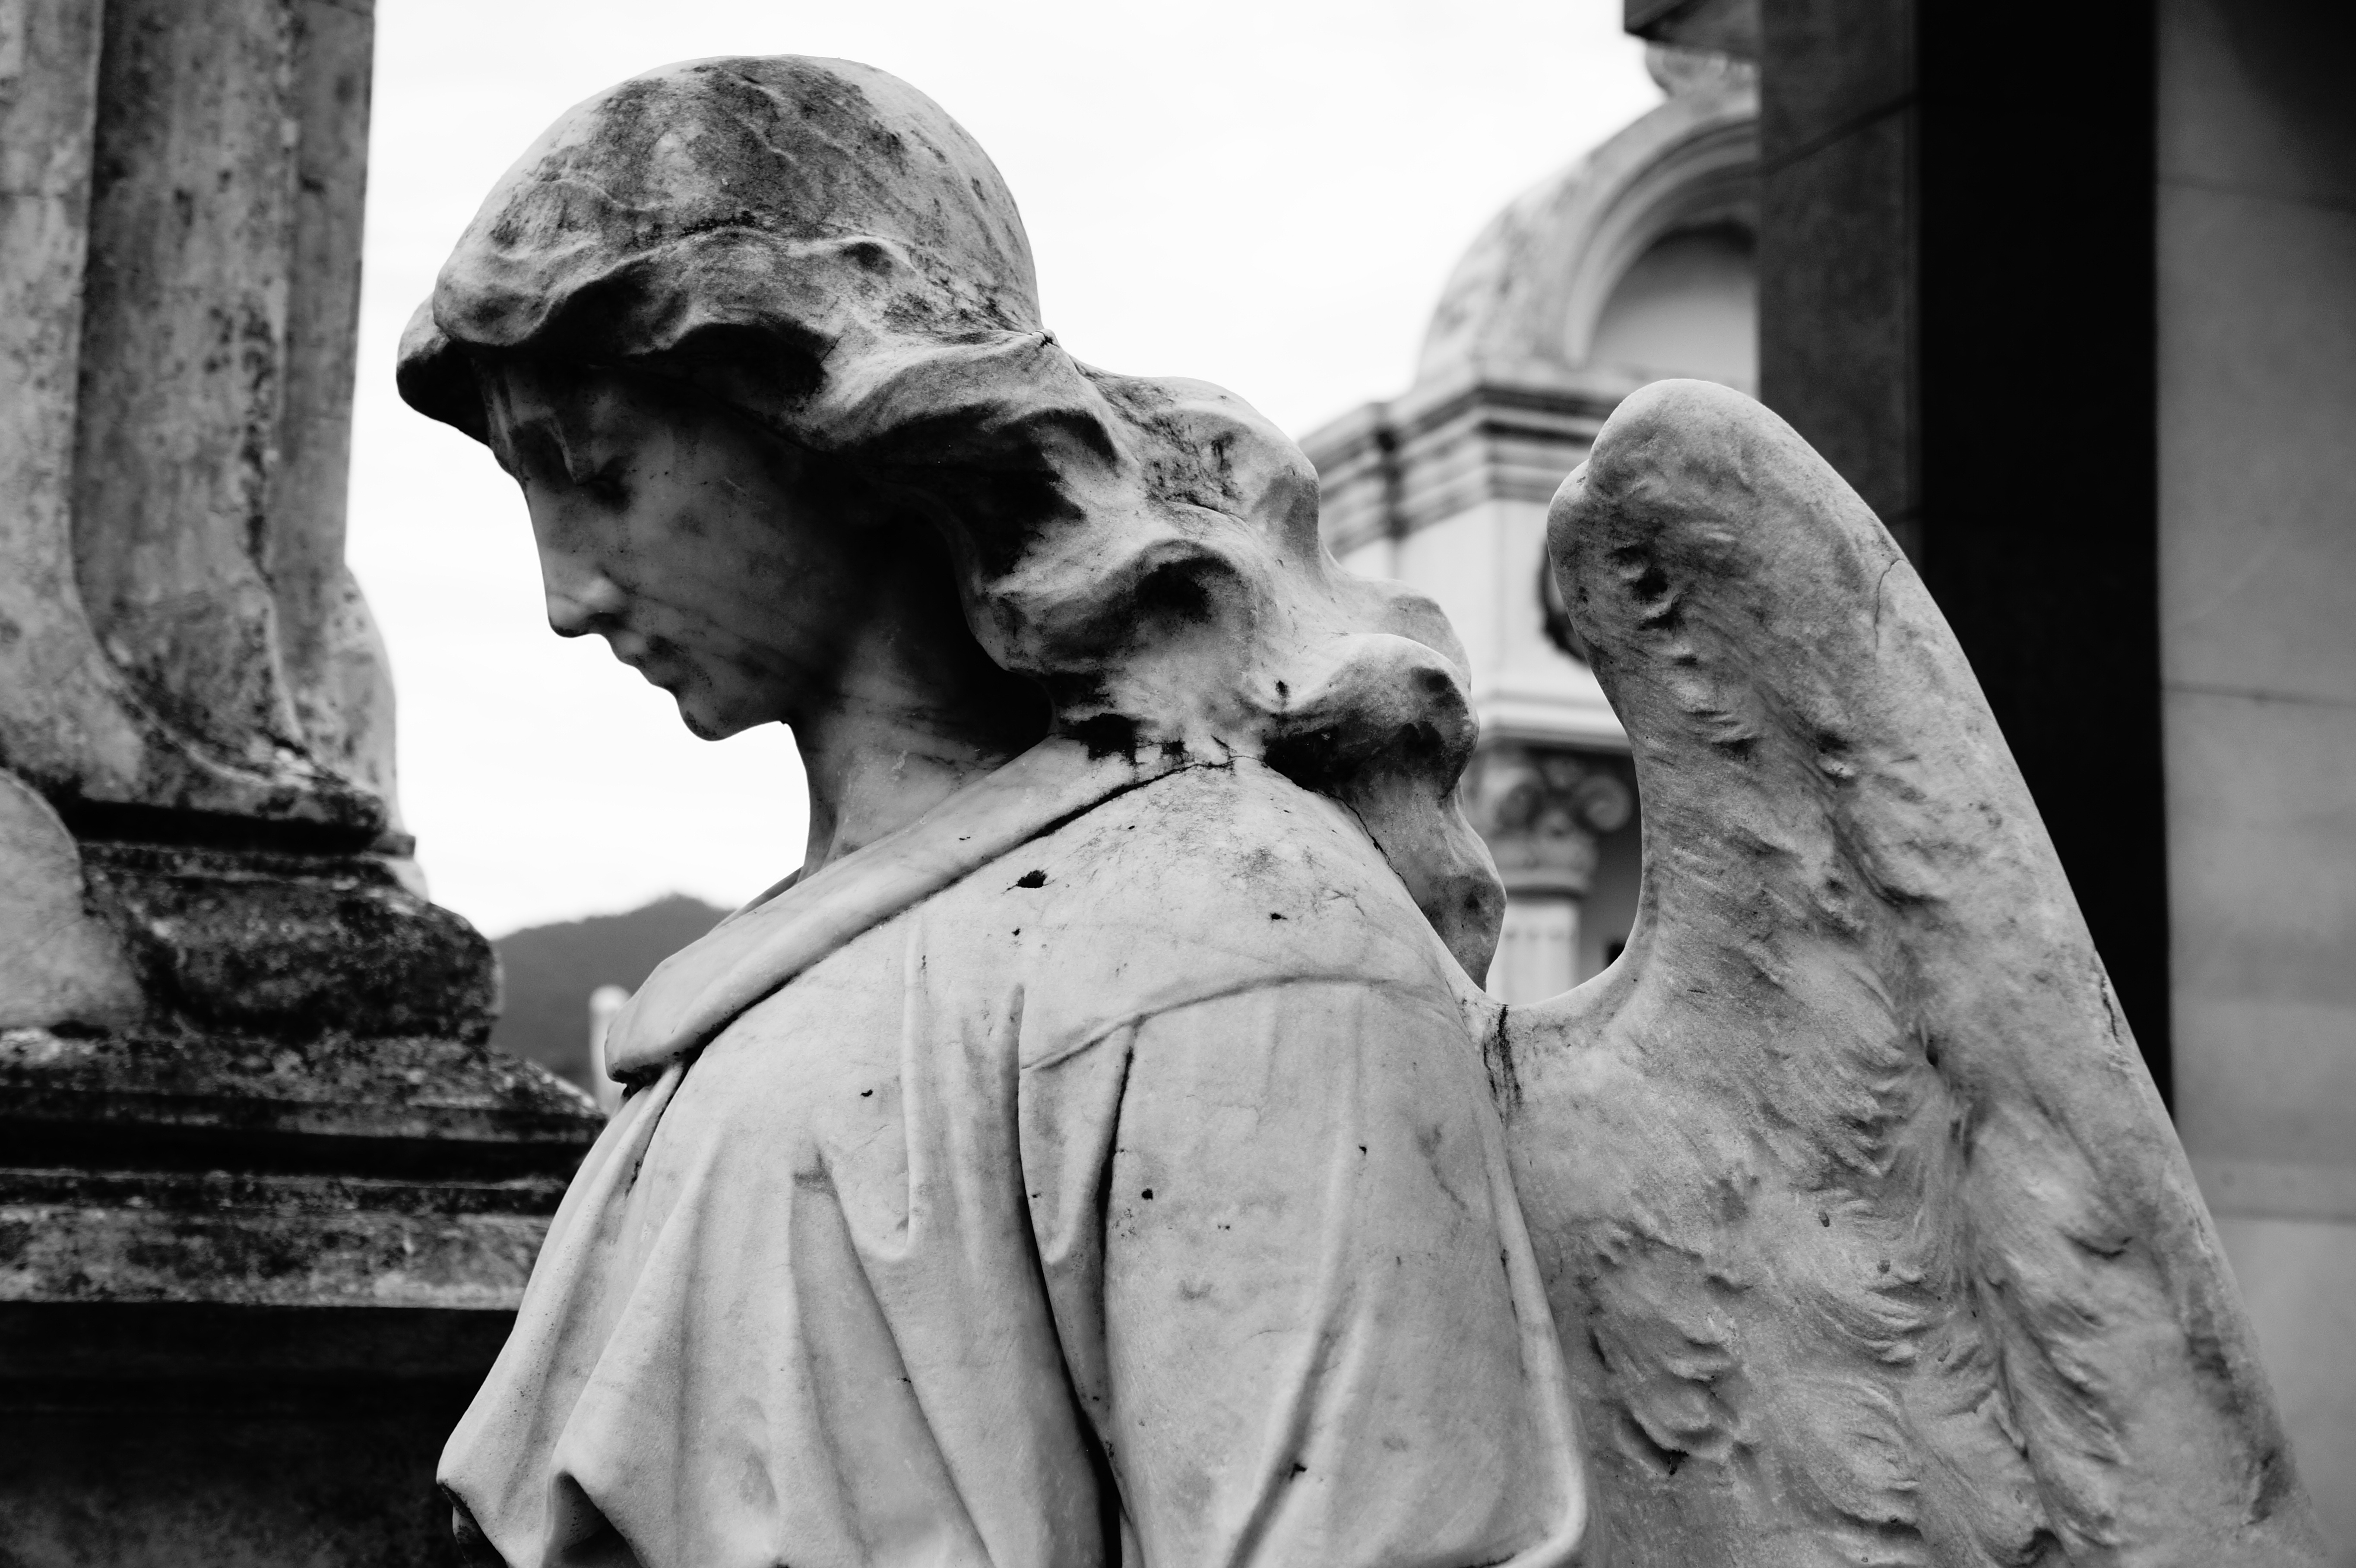
light, black and white, sky, photography, stone, monument, statue, religion, monochrome, christian, sculpture, catholic, angel, art, temple, photograph, hope, el salvador, monochrome photography, ancient history